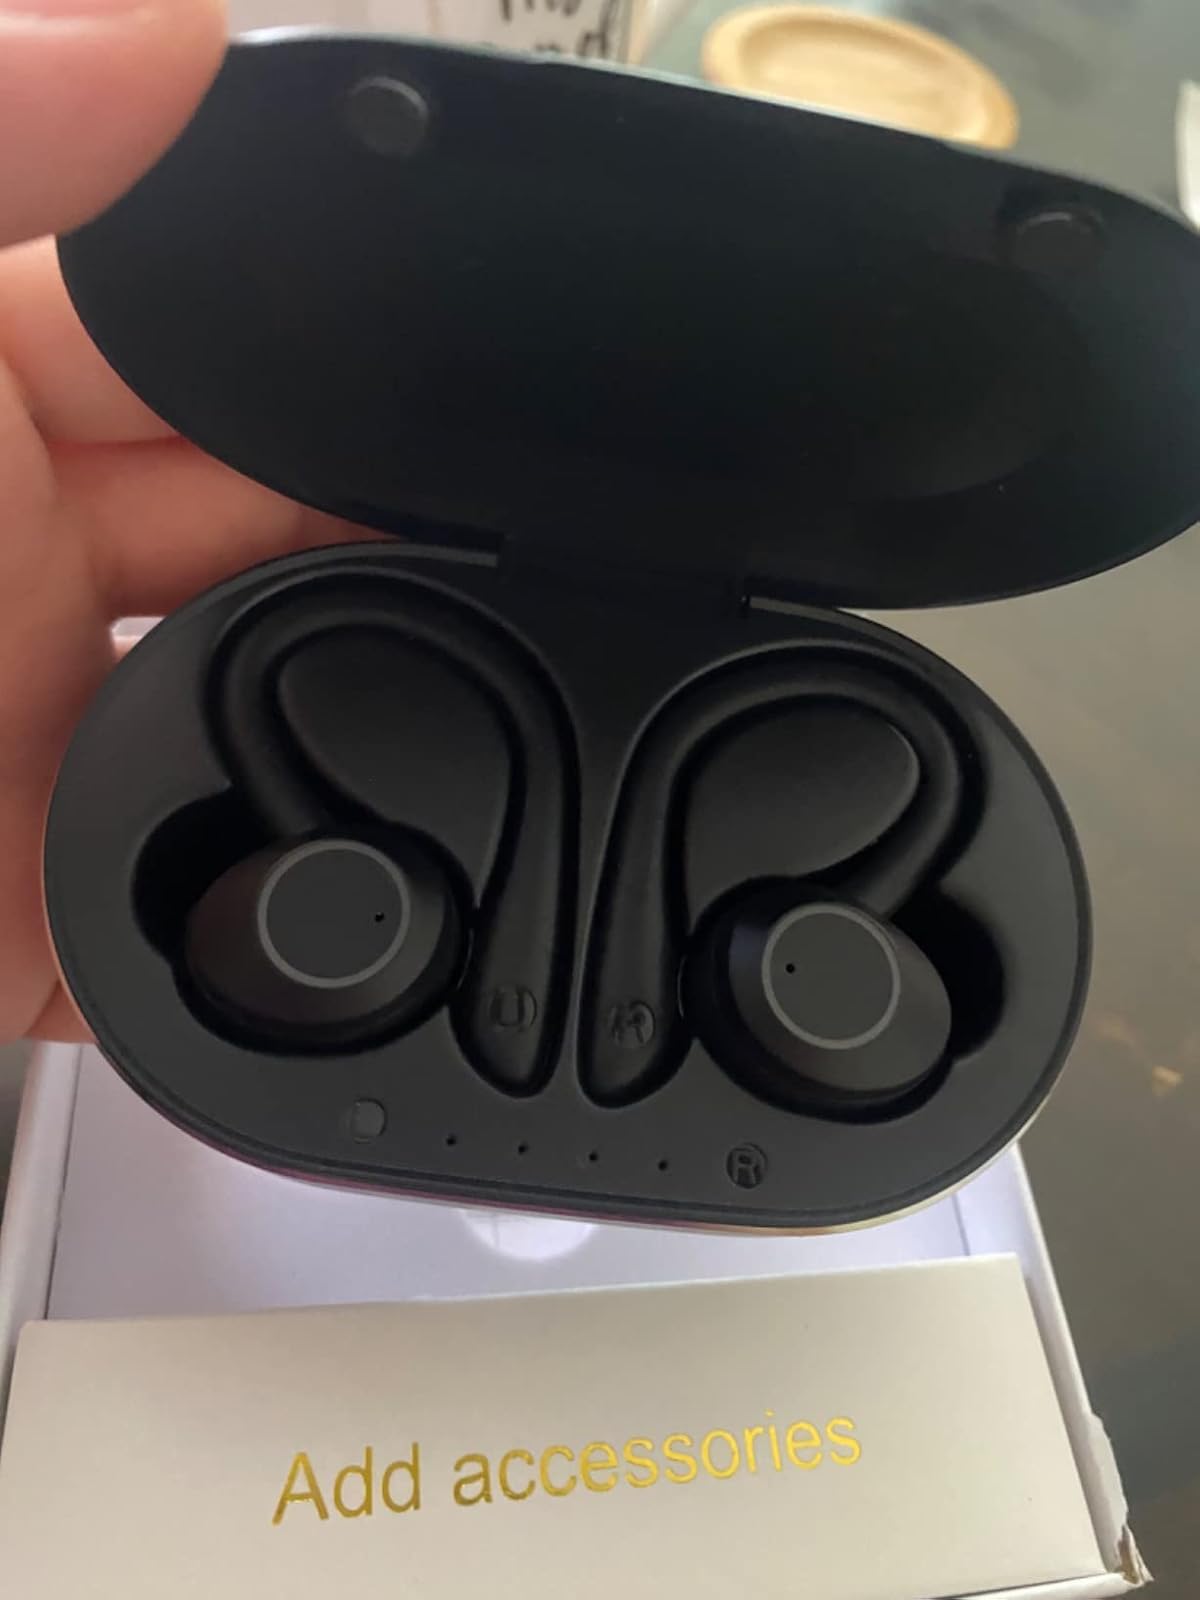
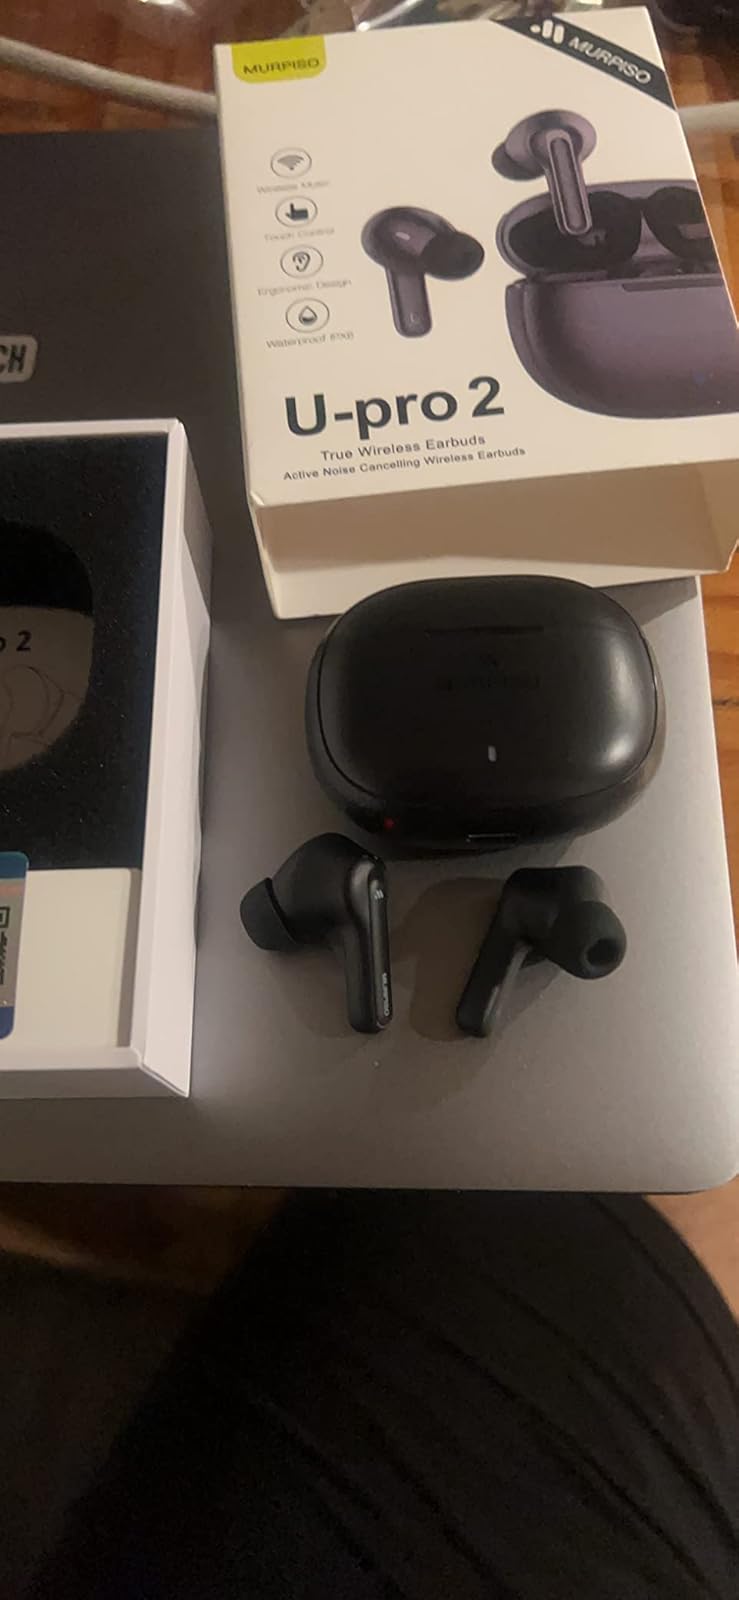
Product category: earbuds
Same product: no